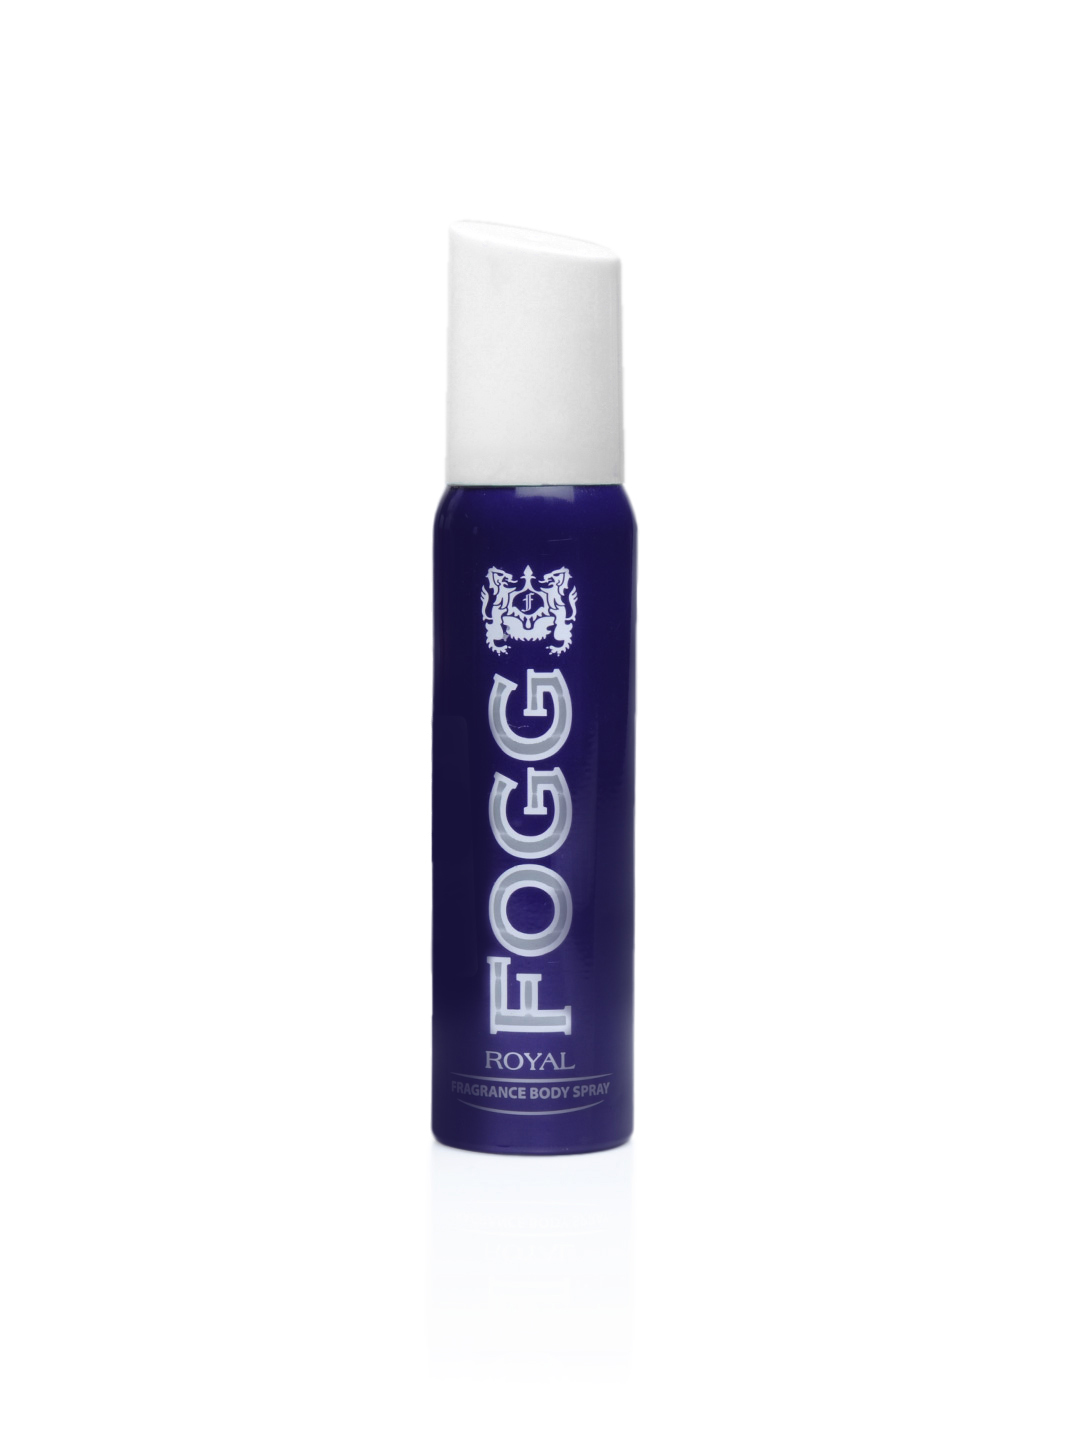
Fogg Men Royal Deo
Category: Personal Care / Fragrance / Deodorant
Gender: Men
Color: Purple
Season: Spring 2017
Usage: Casual